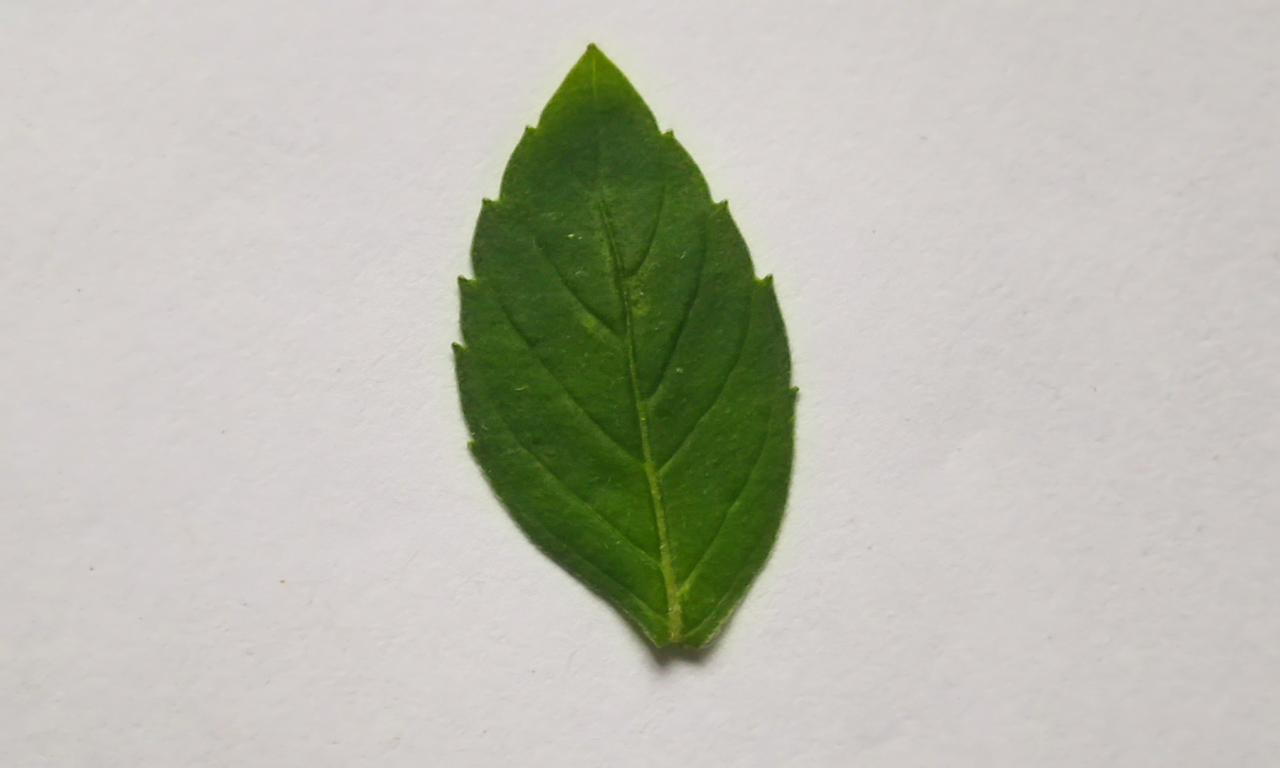
Label: Fresh